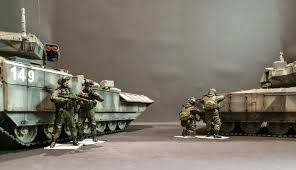
Label: BMP